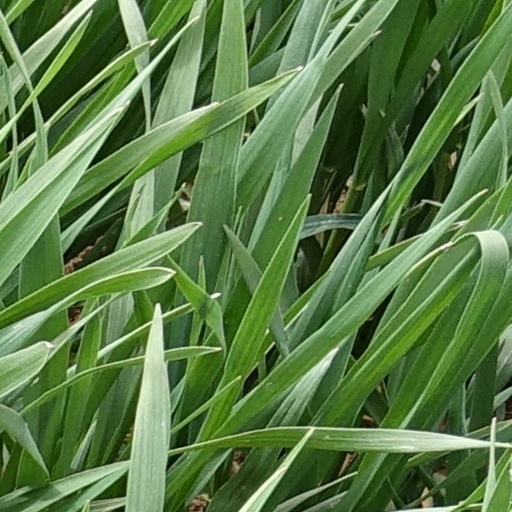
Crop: wheat